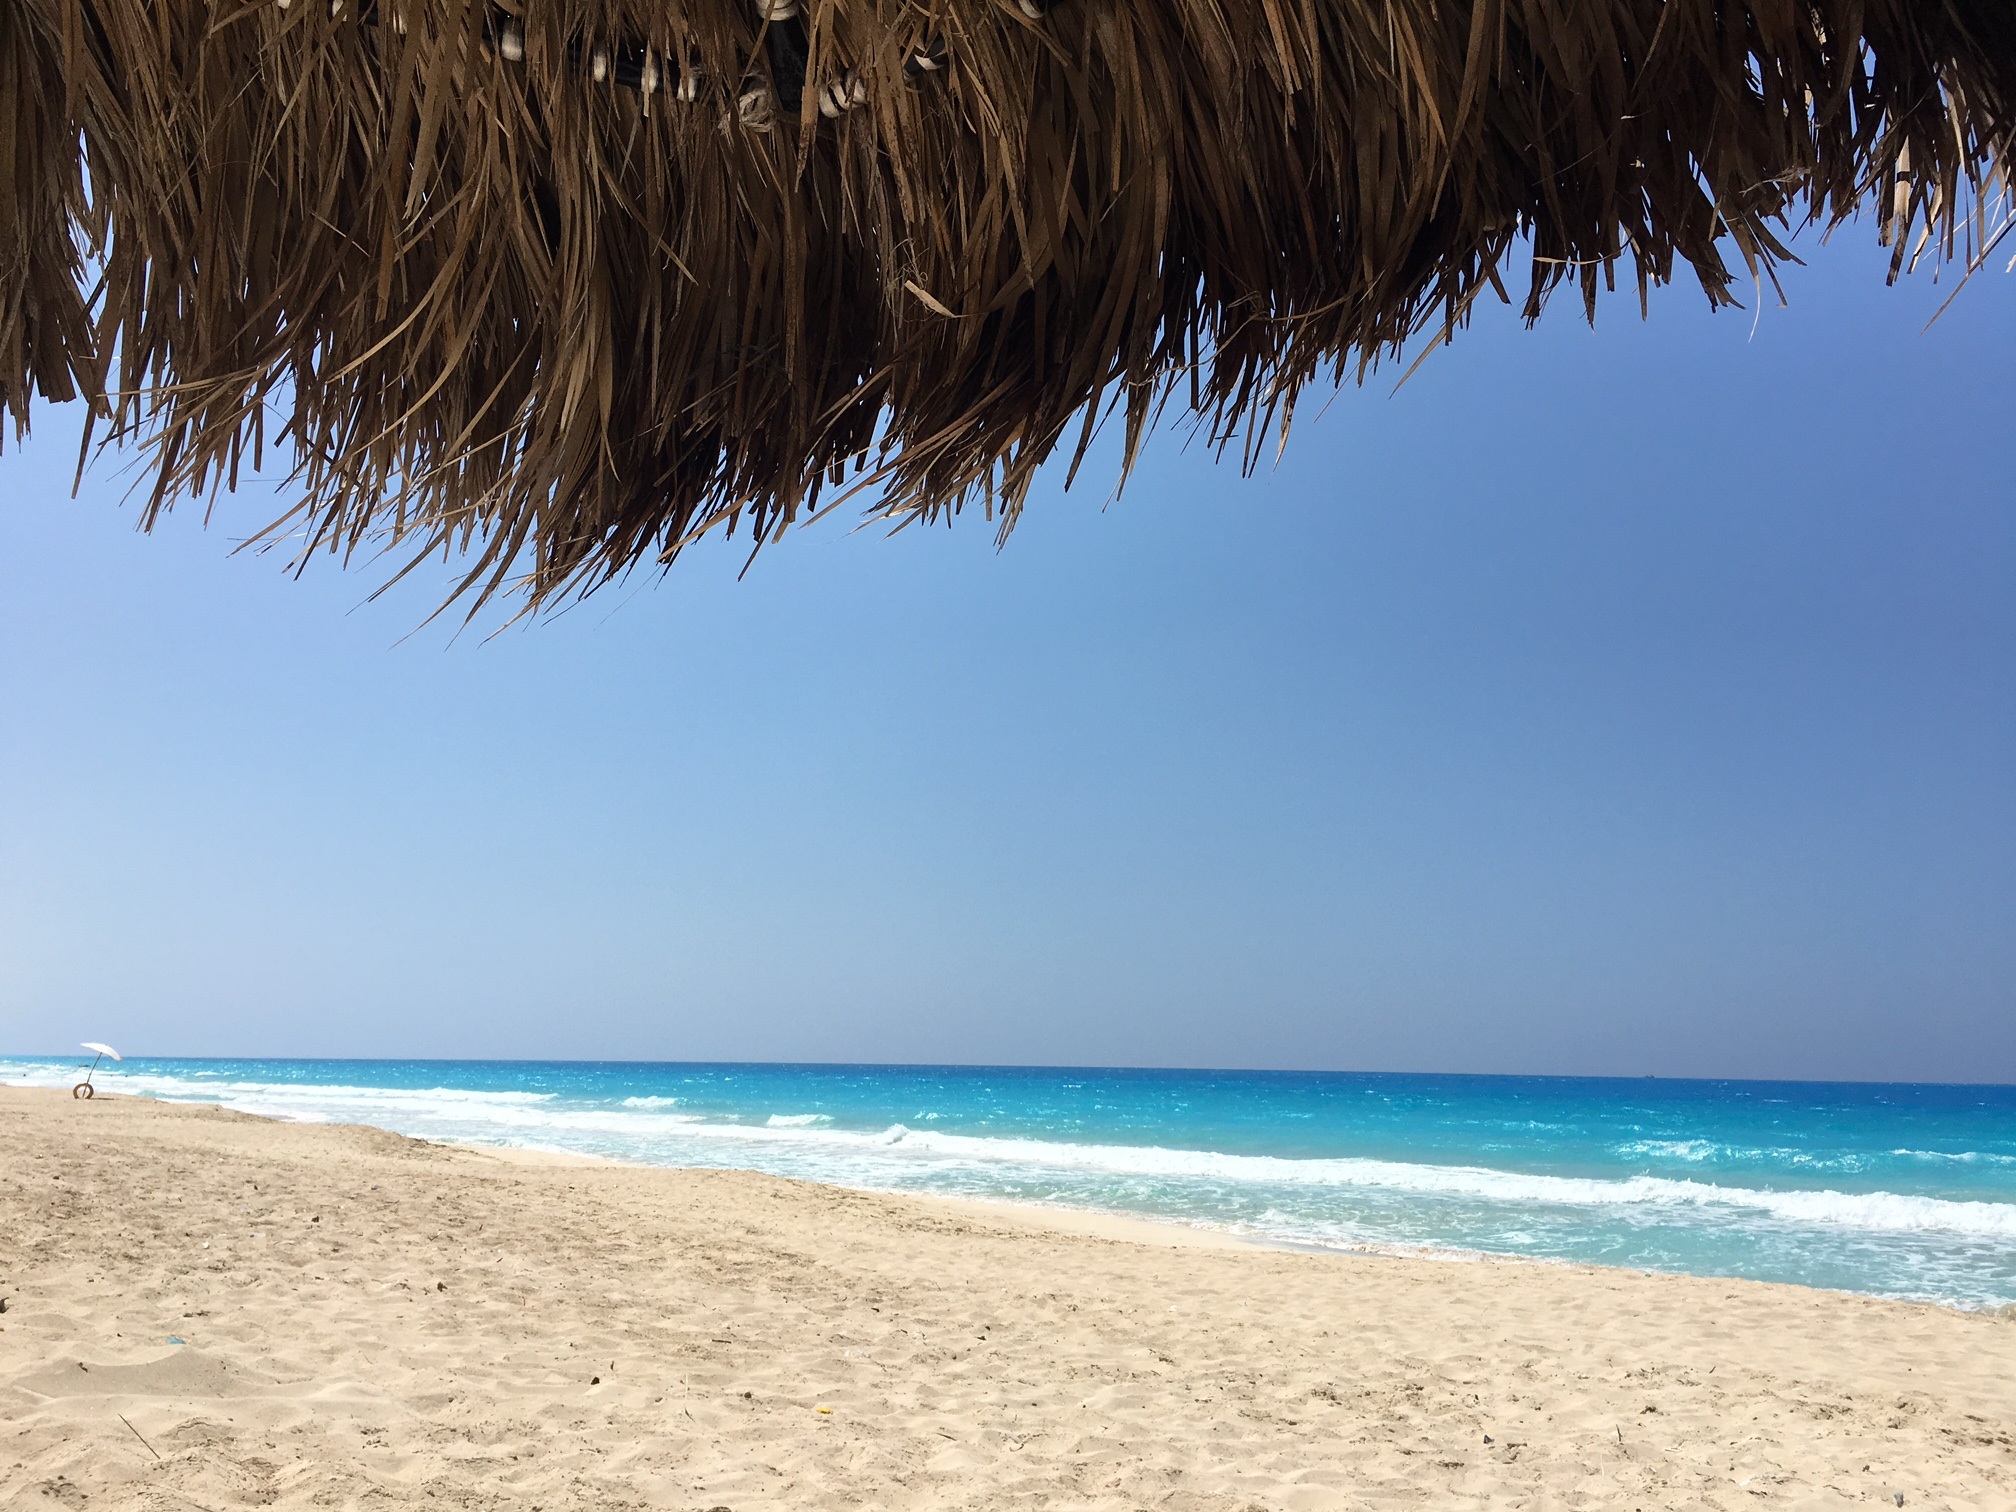
beach, sea, coast, sand, ocean, horizon, sunlight, shore, wave, vacation, tourist, relax, blue, body of water, arecales